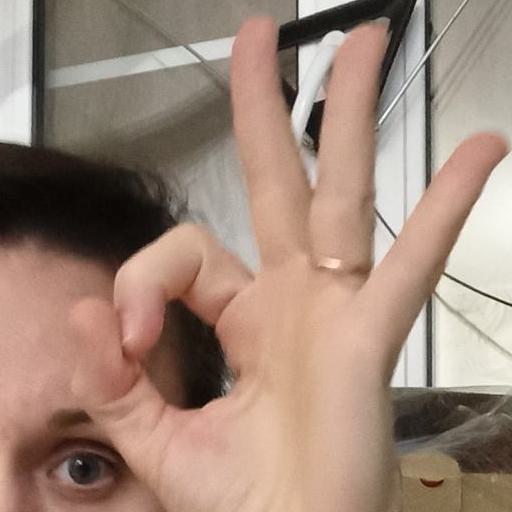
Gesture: ok